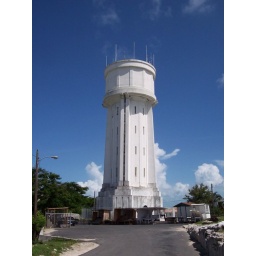
This water tower near the summit of the island is supposedly the oldest in the area.